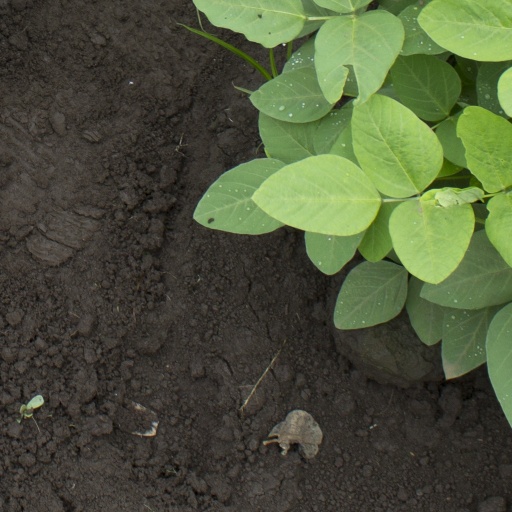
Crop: soybean